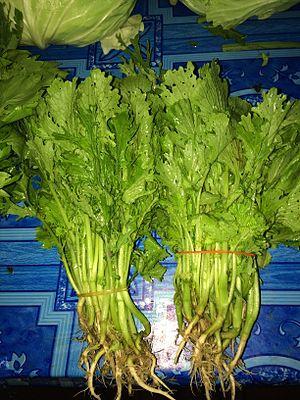
Pak kad soy ผักกาดสร้อย moutarde pissenlit sakon nakhon, thailand
La cuisine thaïlandaise, bien que semblable en certains points avec celle de ses voisins chinois, indiens et birmans, se démarque par des saveurs et ingrédients originaux : curry, menthe, citronnelle, coriandre, basilic rouge. Pimentée à l'excès pour le palais occidental et presque toujours accompagnée de nuoc mam, elle rencontre un succès international croissant. Voici donc une liste des ingrédients utilisés en cuisine thaïlandaise.